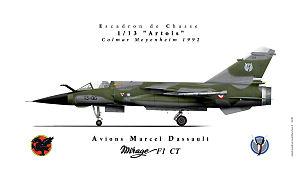
La base aérienne 132 Colmar-Meyenheim Commandant René Pépin est une ancienne base aérienne de l'Armée de l'air française située sur le territoire des communes de Meyenheim et Oberentzen, entre Colmar et Mulhouse, dans le département du Haut-Rhin.
L'escadron d'instruction en vol 1/13 Artois est une unité de formation de l'armée de l'air française faisant partie de l'École de pilotage de l'Armée de l'air de Cognac. Elle est équipée de Grob G 120A et de Pilatus PC-21.